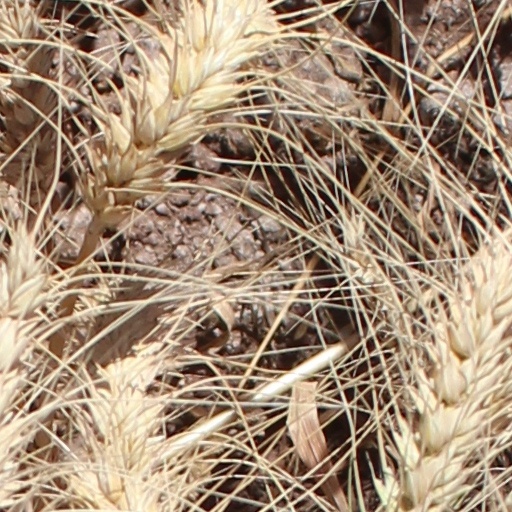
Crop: wheat